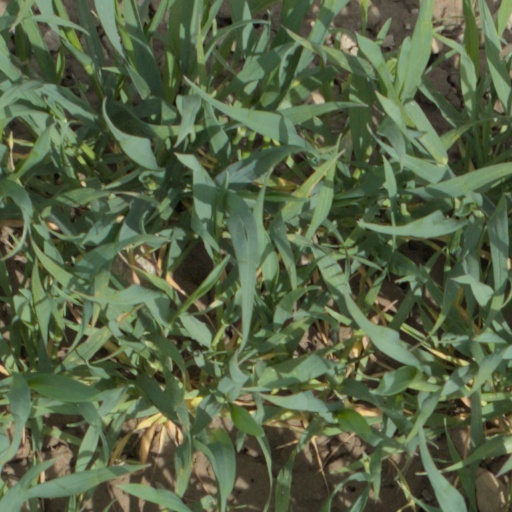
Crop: wheat